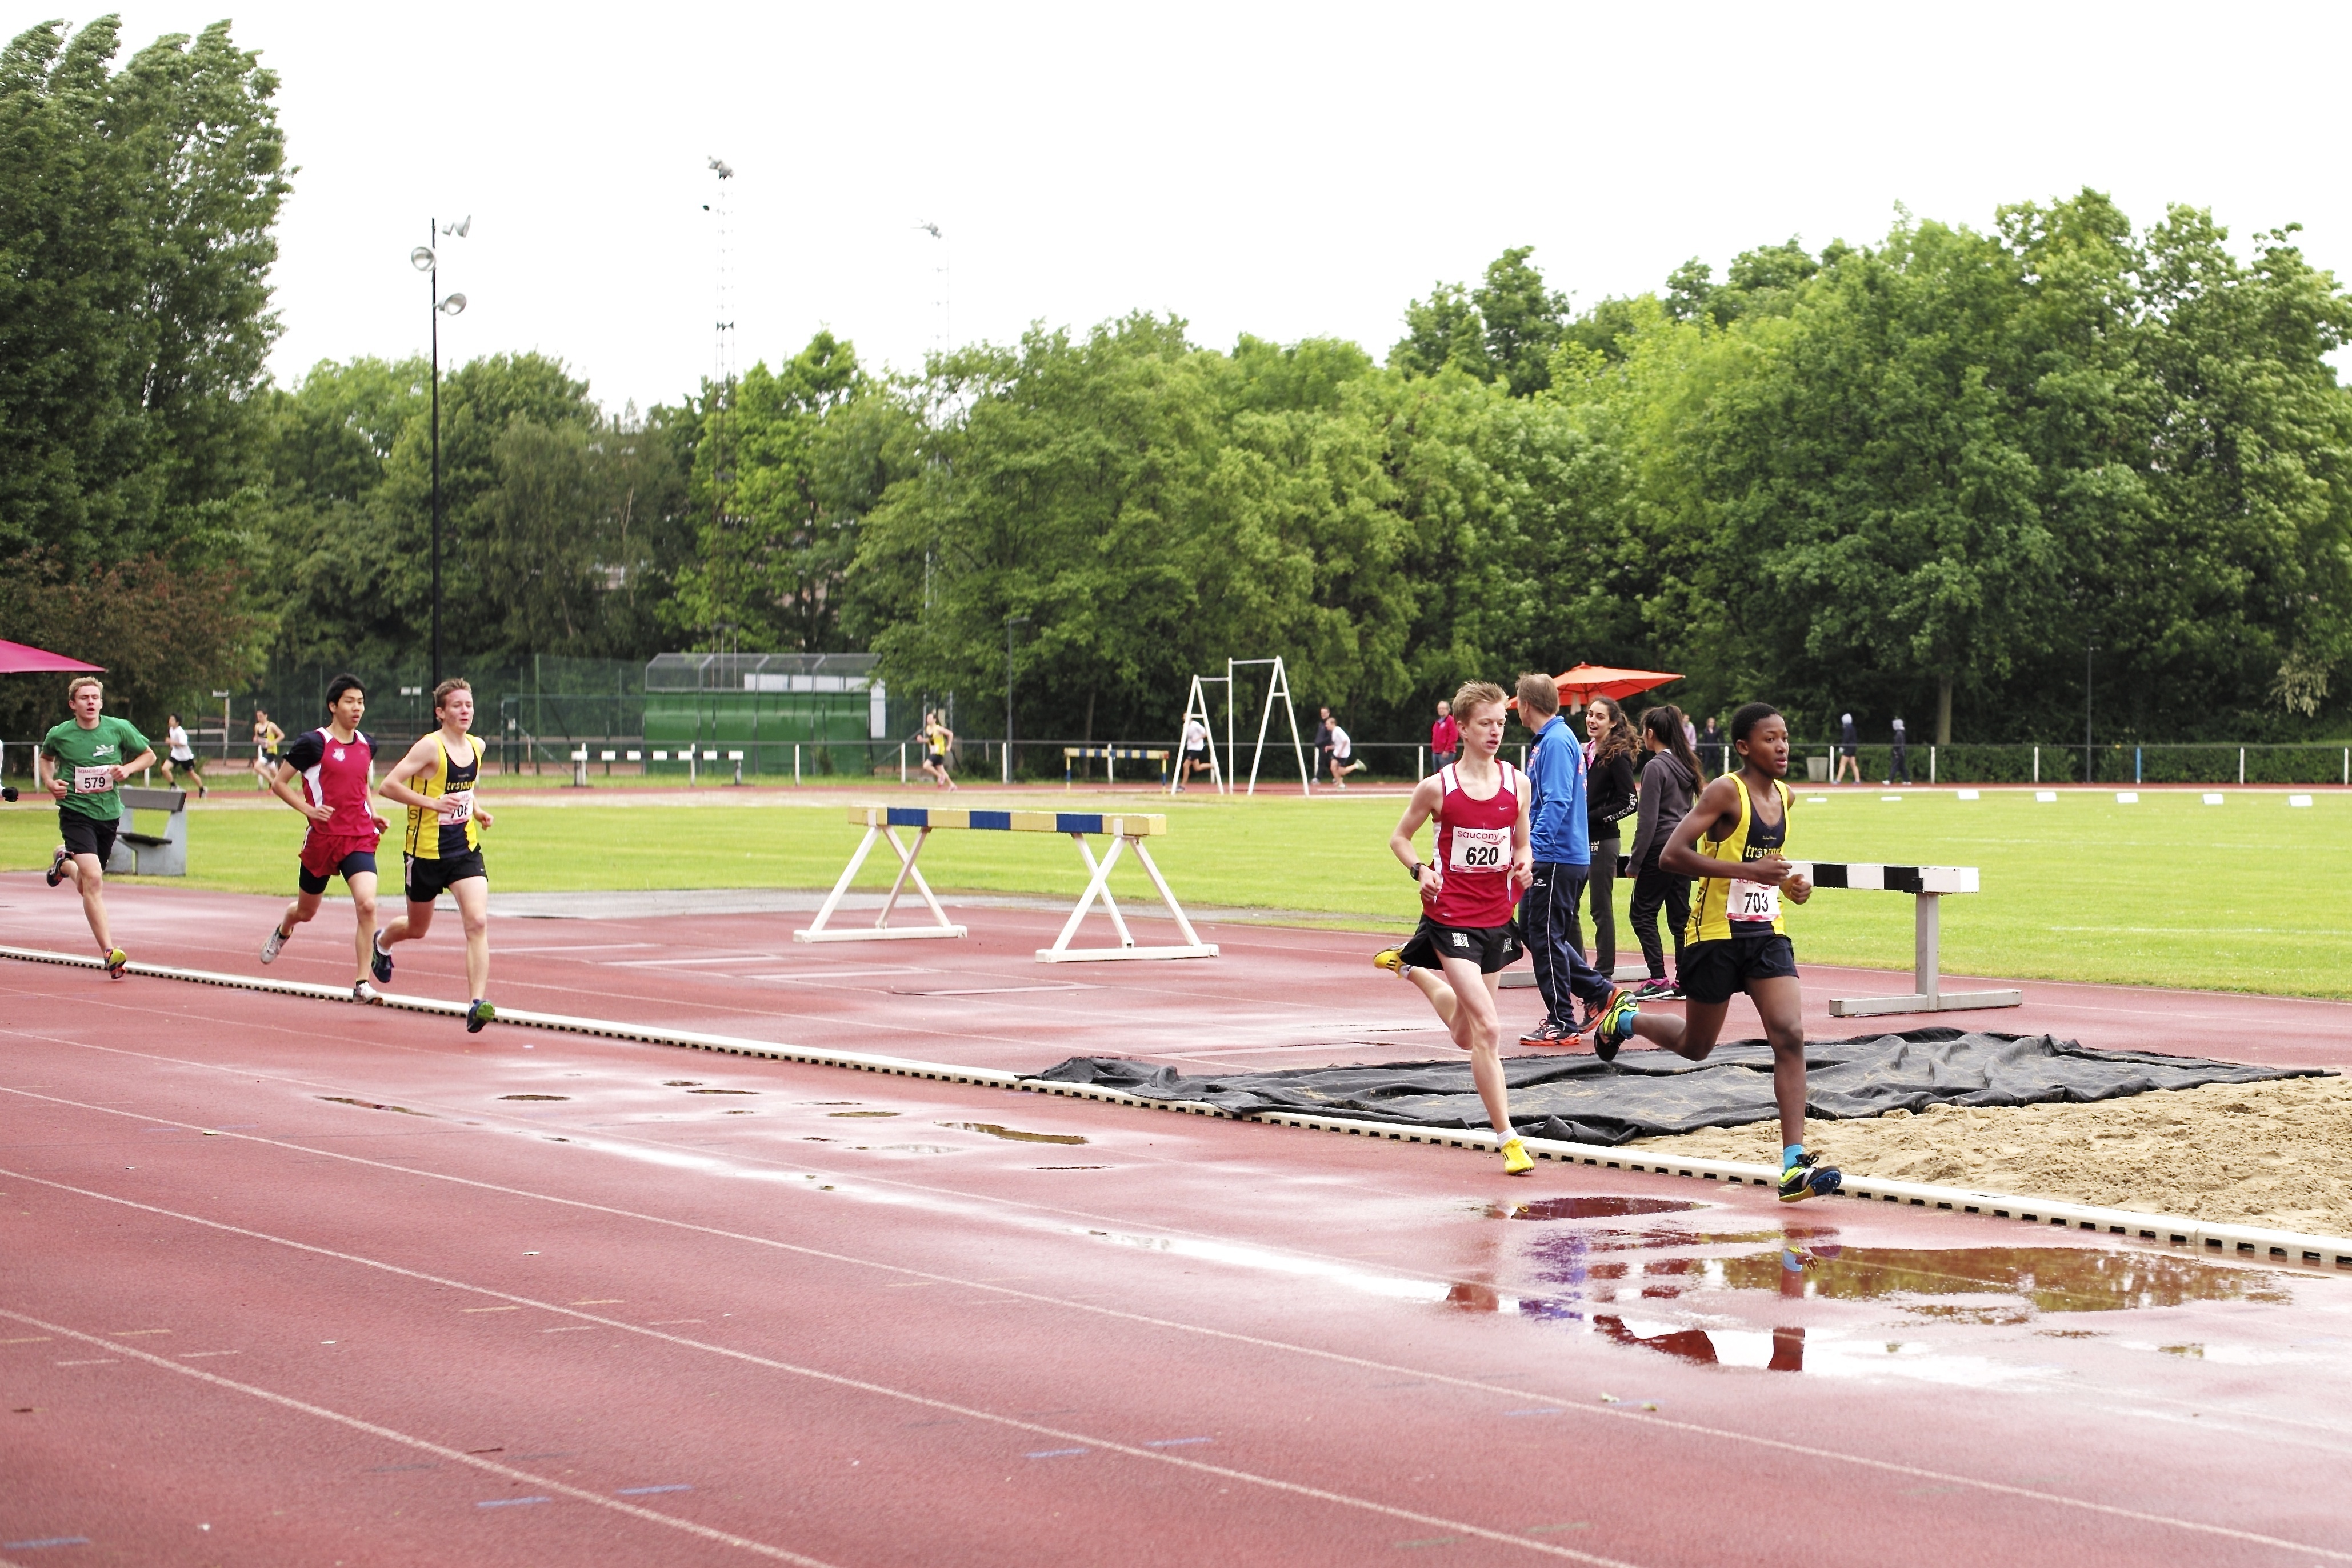
structure, girl, track, sport, boy, running, run, runner, stadium, competition, sports, highschool, athletics, meet, sprint, trackfield, sport venue, human action, track and field athletics